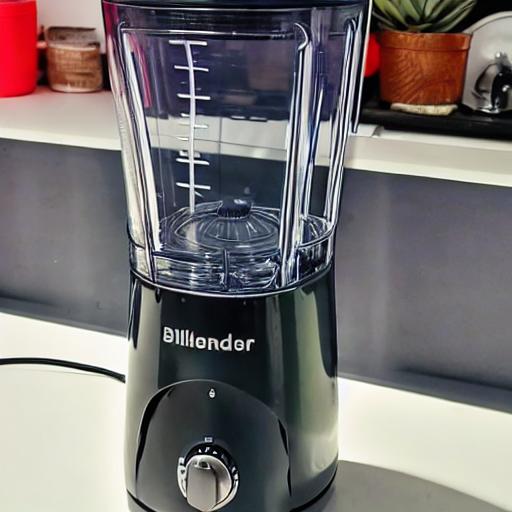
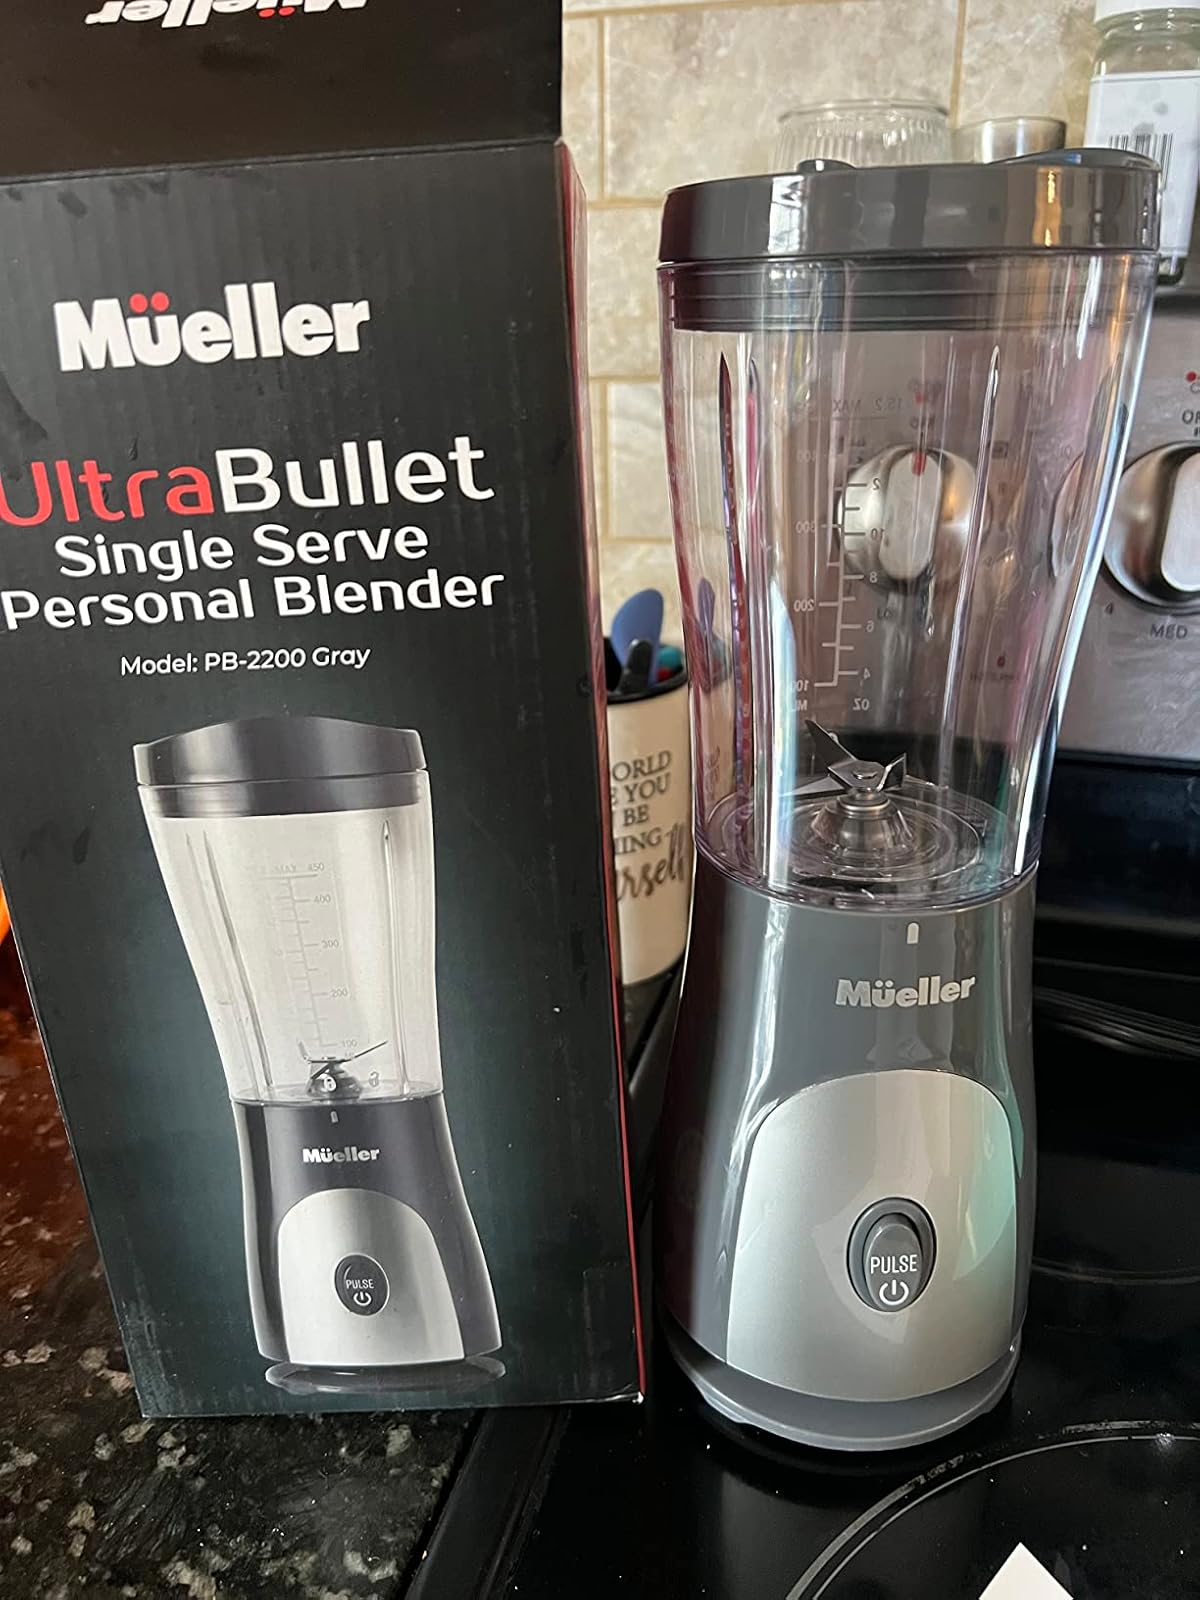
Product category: items_blender
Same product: no